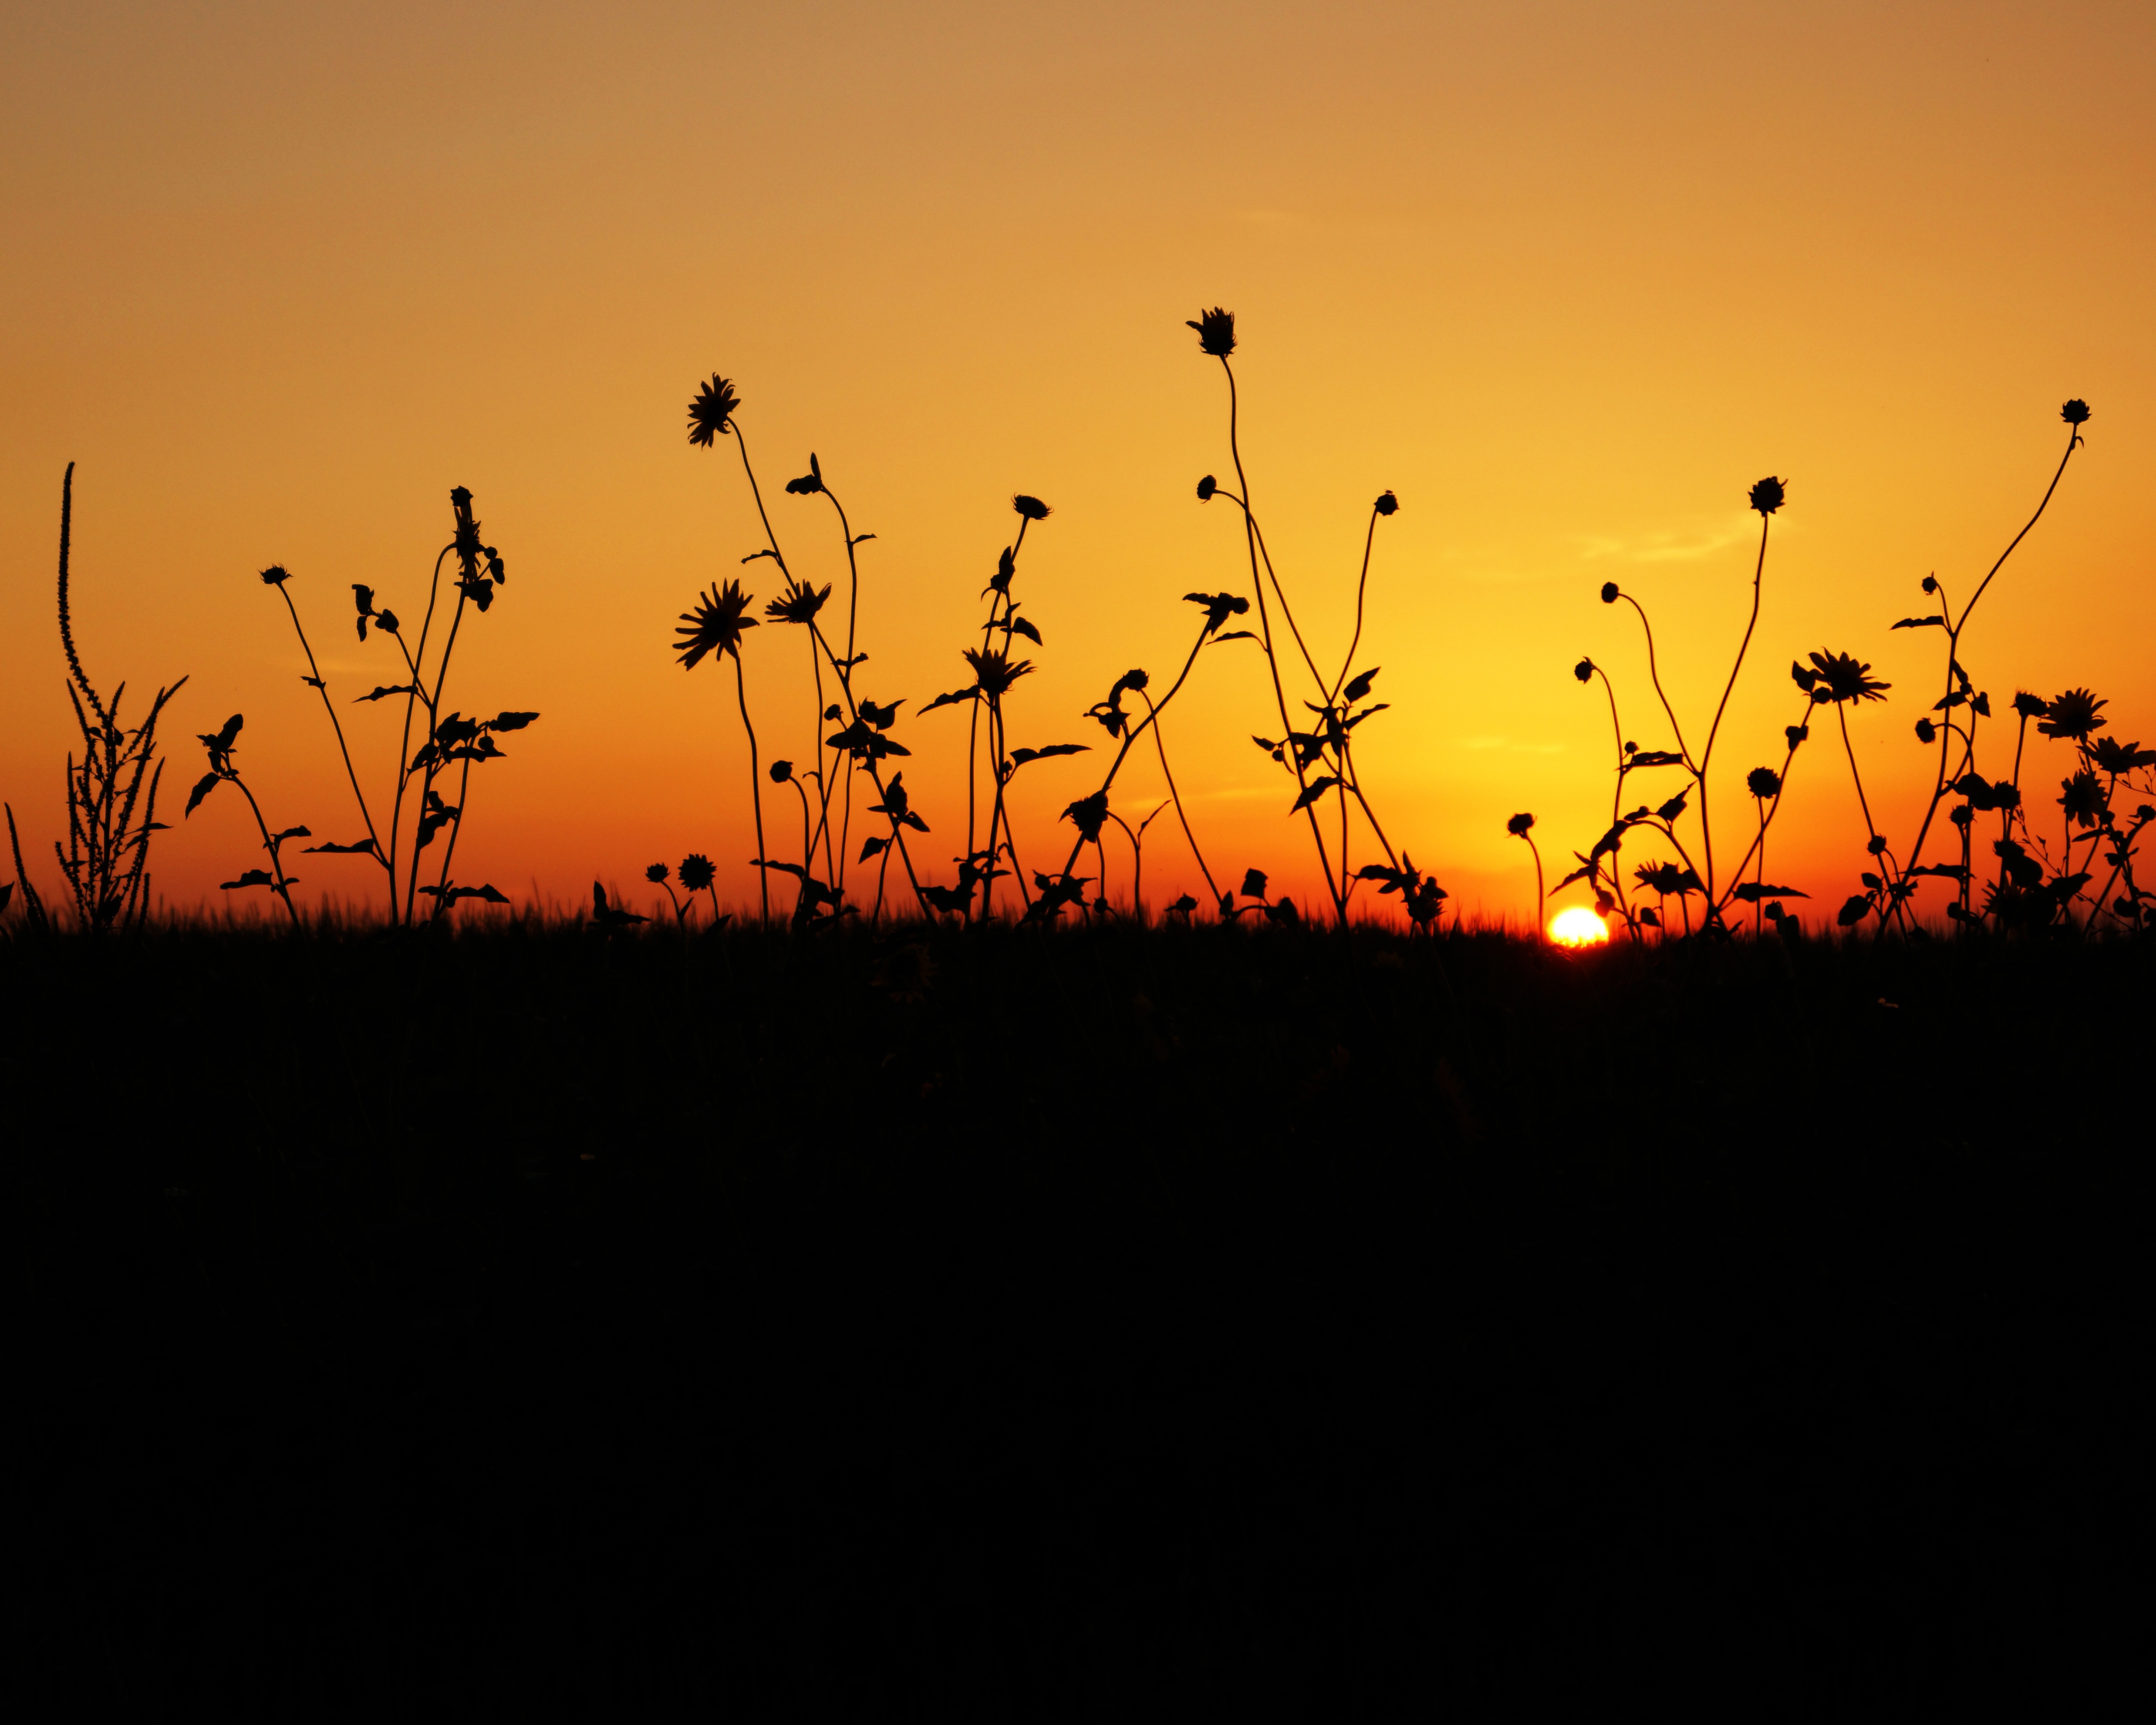
landscape, nature, outdoor, horizon, silhouette, light, sky, sunshine, sun, sunrise, sunset, sunlight, morning, dawn, atmosphere, summer, travel, dusk, environment, evening, orange, scenic, color, natural, weather, set, yellow, sunny, sunflowers, beauty, scene, dramatic, afterglow, atmospheric phenomenon